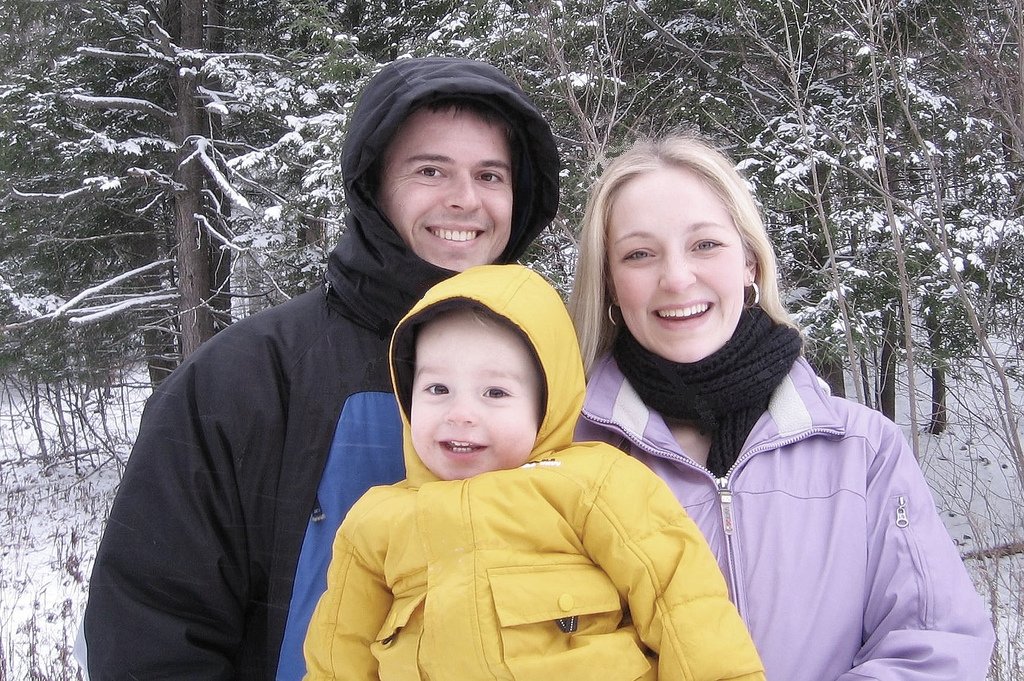
Label: not_food